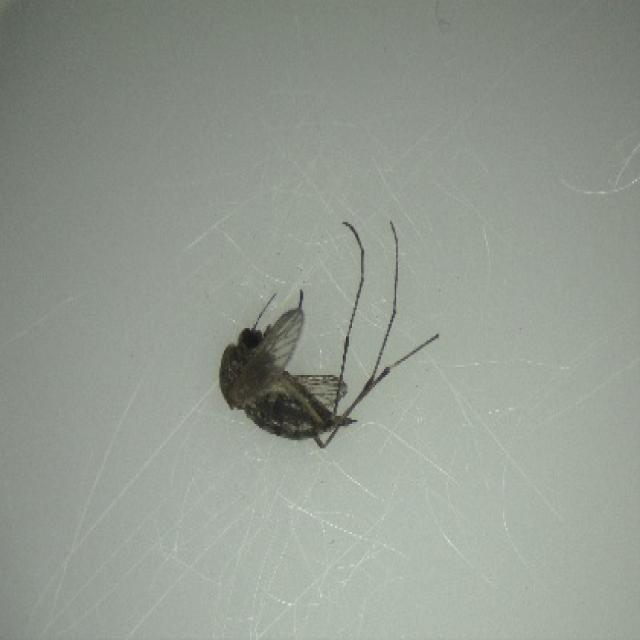
Species: aedes_vexans